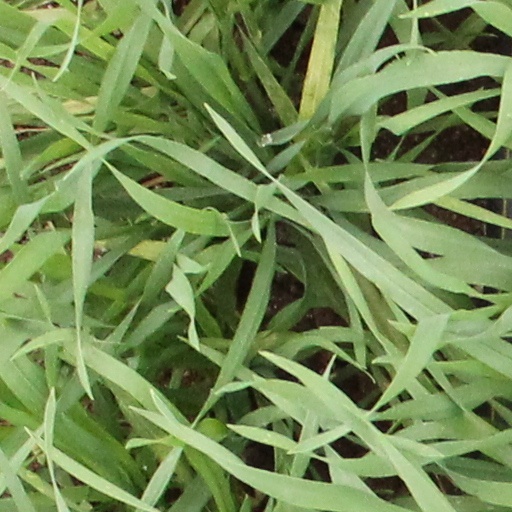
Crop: wheat